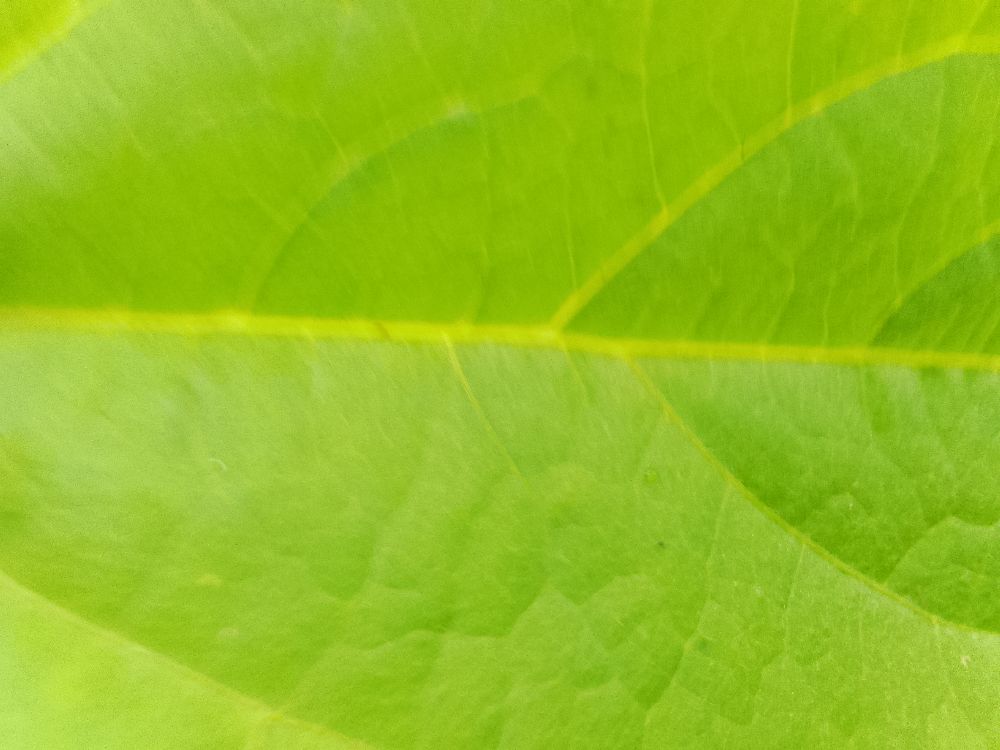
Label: healthy